Mohéli

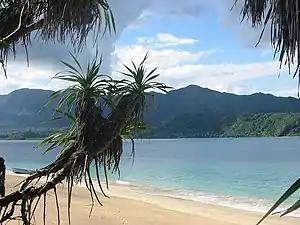
Sable Beach, Mohéli

On 19 April 2001, the first protected area in this countryMohéli Marine Parkwas gazetted. This was the culmination of a unique process by which the local communities in the ten villages around the park boundaries negotiated a collaborative arrangement with the government for the establishment and management of the park. The marine park programme was among the 27 finalists selected from nearly 500 nominations by the Equator Initiative, a partnership between the United Nations Development Programme (UNDP), IUCN, the UN Foundation and four other international groups, to promote community-based initiatives aimed at furthering sustainable development. The marine park was redesignated Mohéli National Park in 2010, and in 2015 was expanded to include approximately three-quarters of the island's land area.